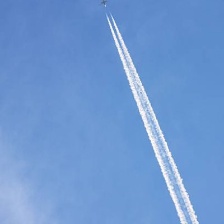
Cloud type: Contrail